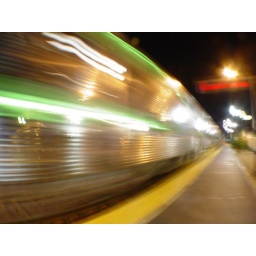
Barring train flying by